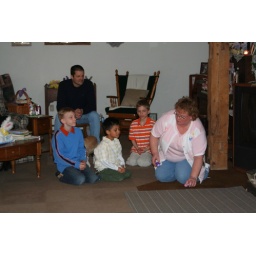
Debbie, Reilly in orange behind her, David &amp;amp; Dusty Tom is in back ground